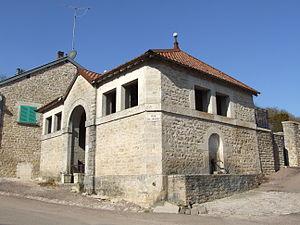
Lavoir, Barbirey-sur-Ouche, Côte-d'Or, Bourgogne, FRANCE
Barbirey-sur-Ouche est une commune française située dans le département de la Côte-d'Or, en région Bourgogne-Franche-Comté.